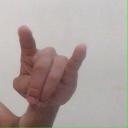
अक्षर: च